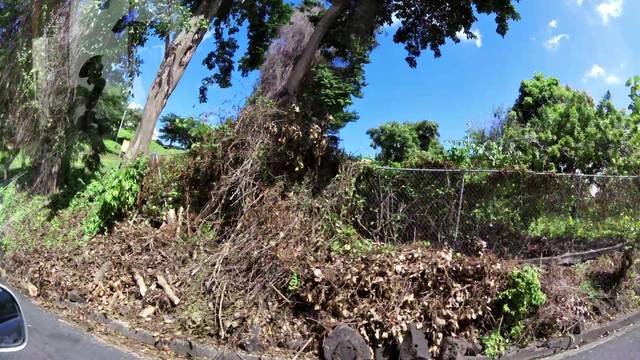
Region: Grenada
Coordinates: 12.054, -61.748